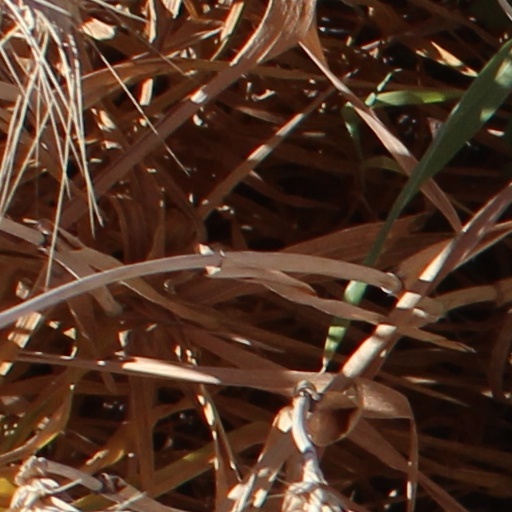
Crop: wheat